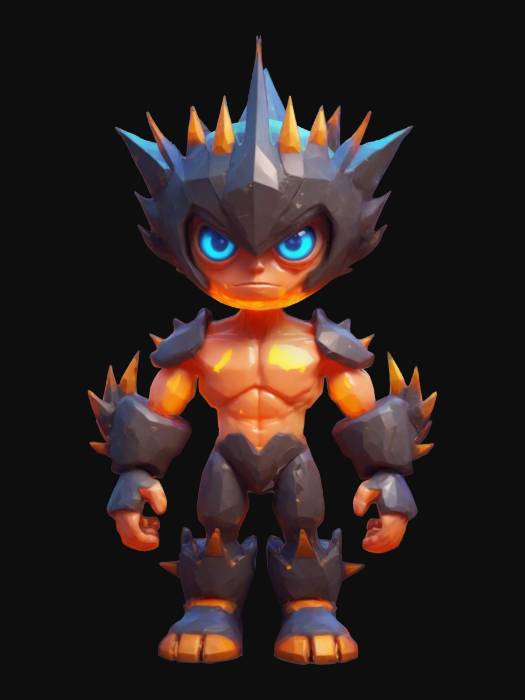
미적 점수 (1~10점): 7